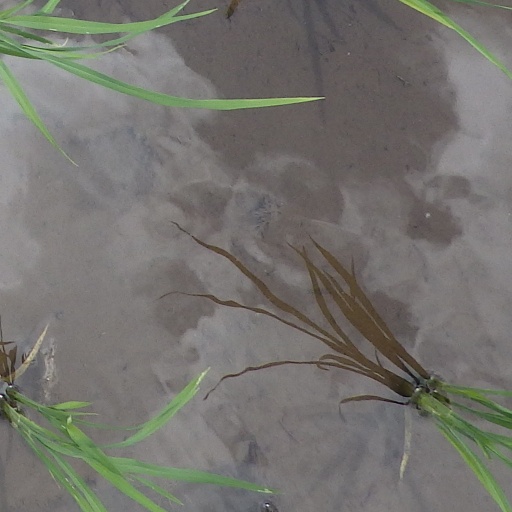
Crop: rice